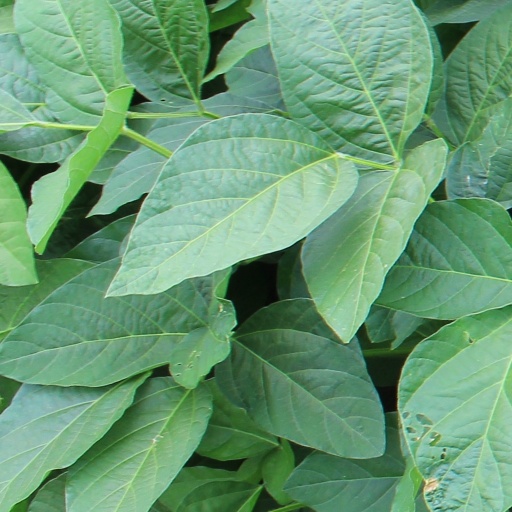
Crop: soybean